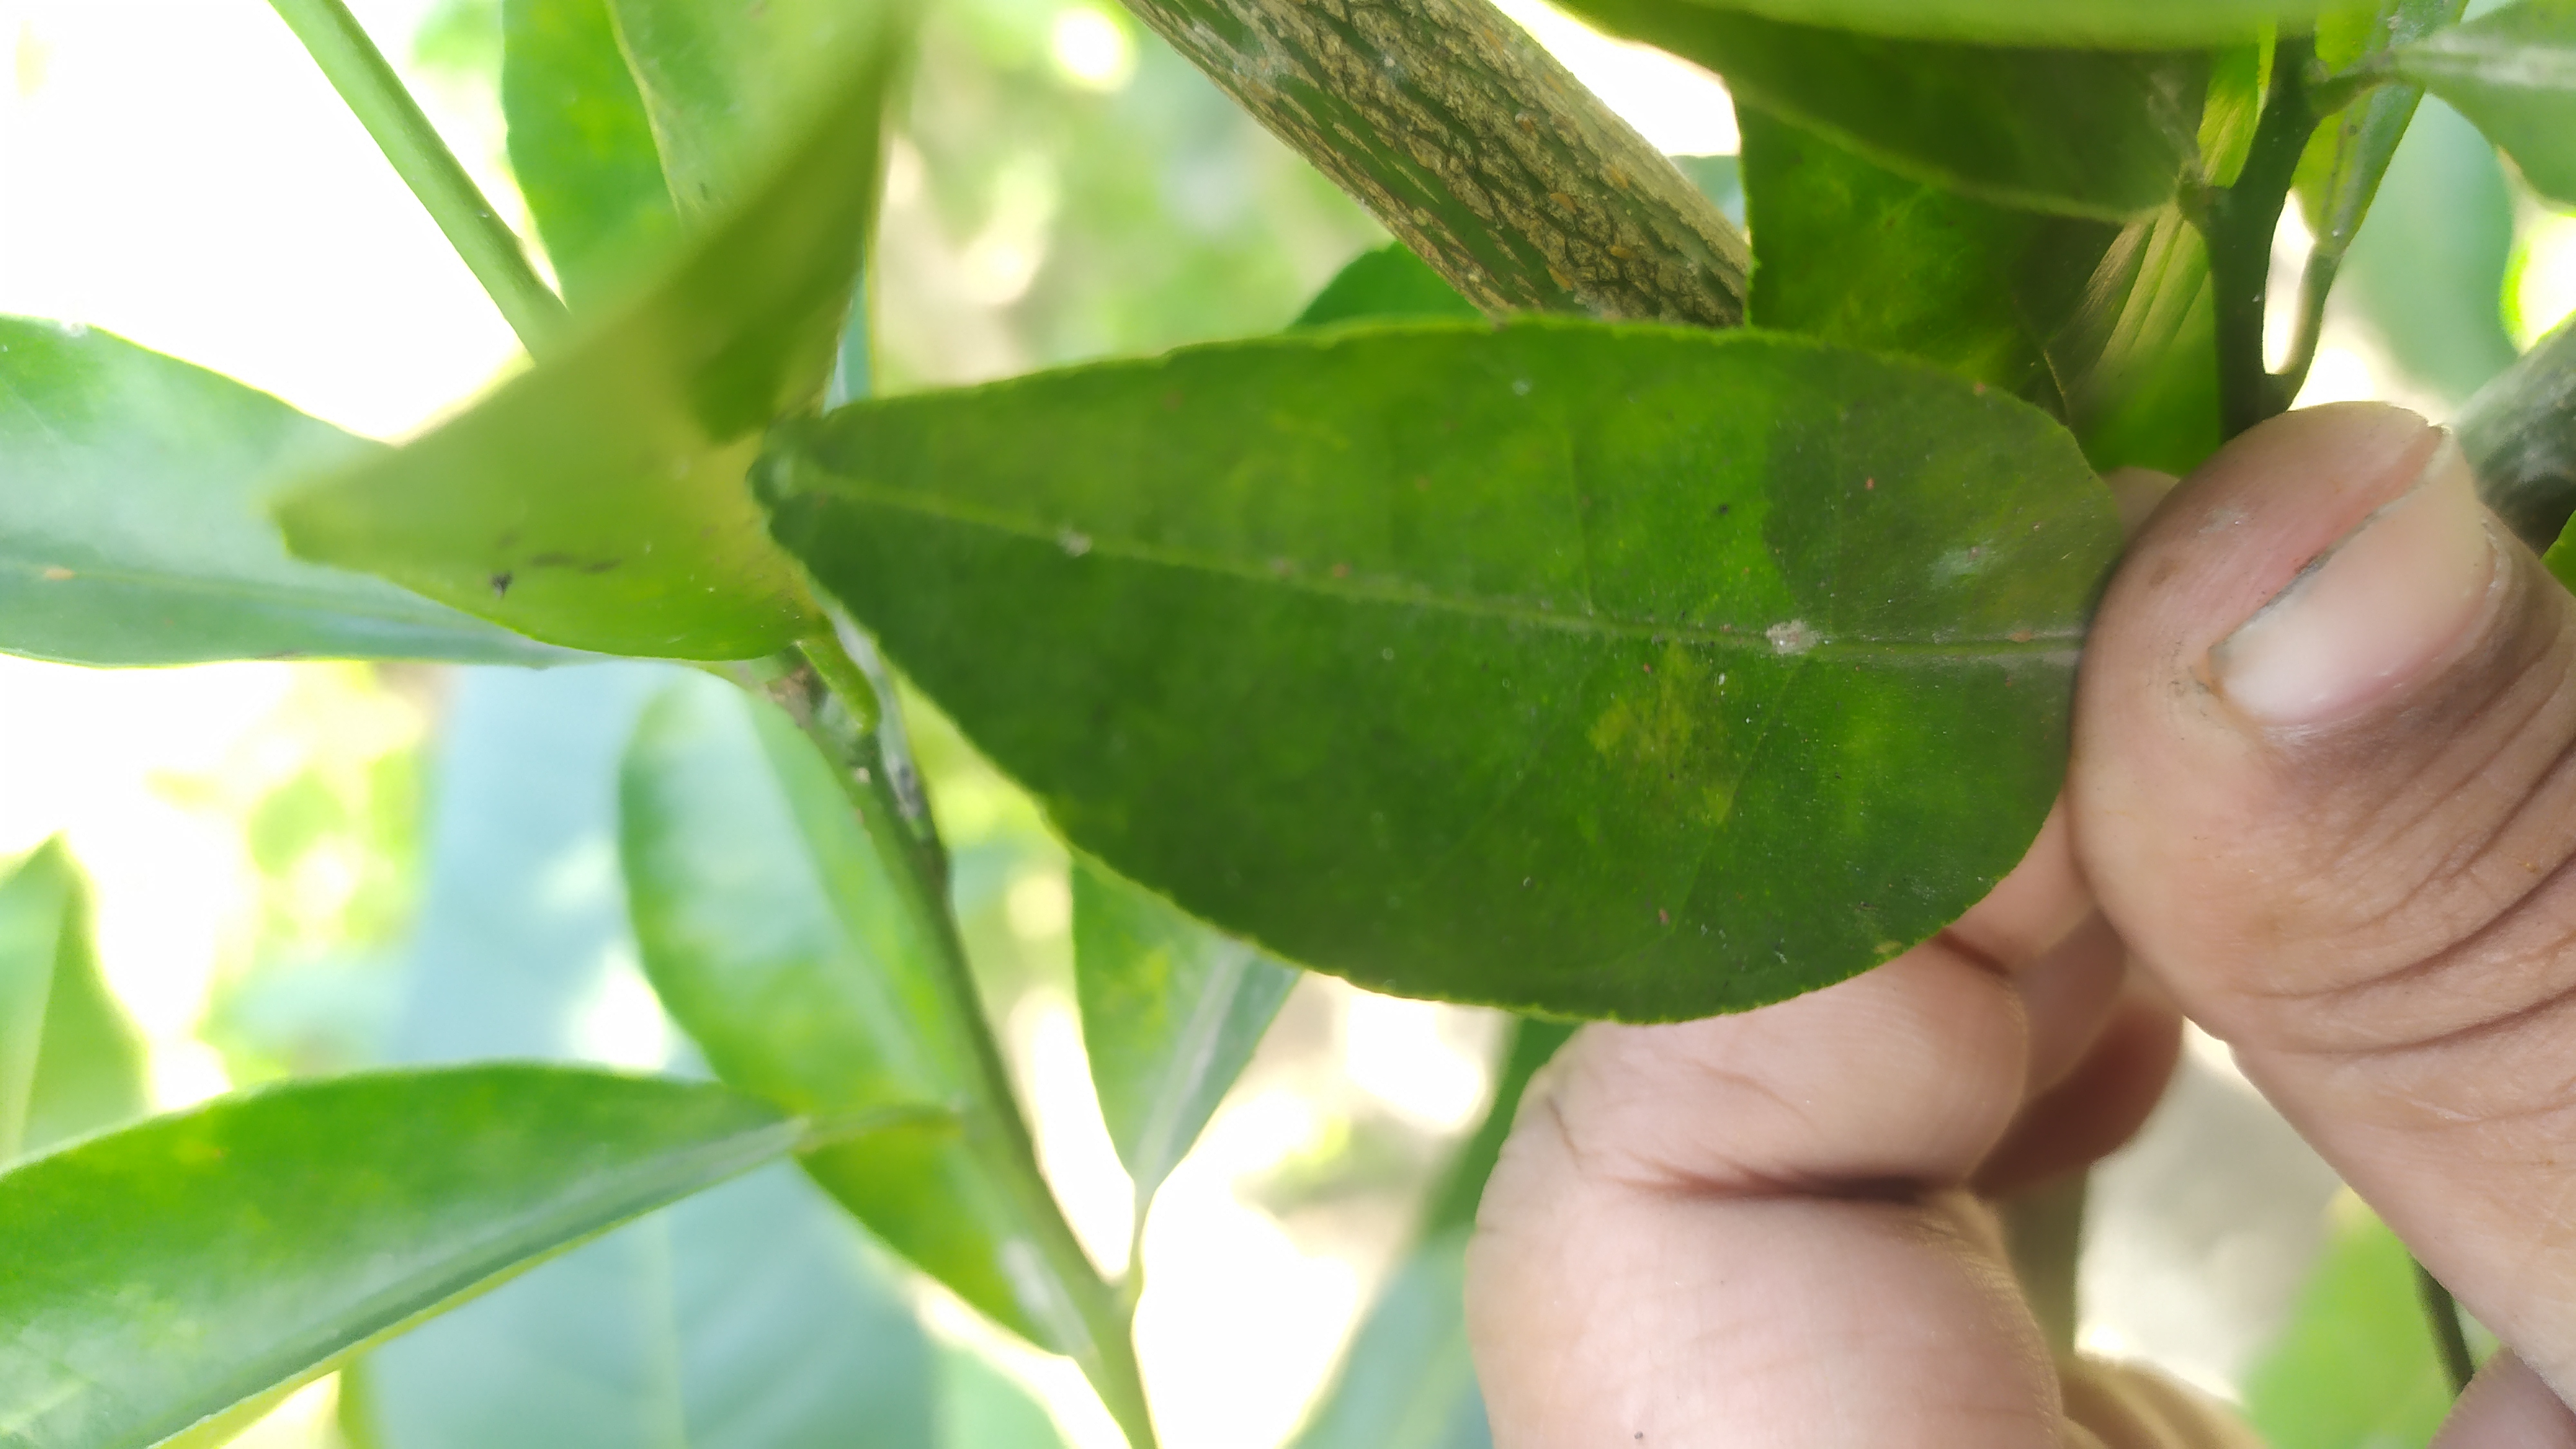
Mandarin leaf variety: Mandaring